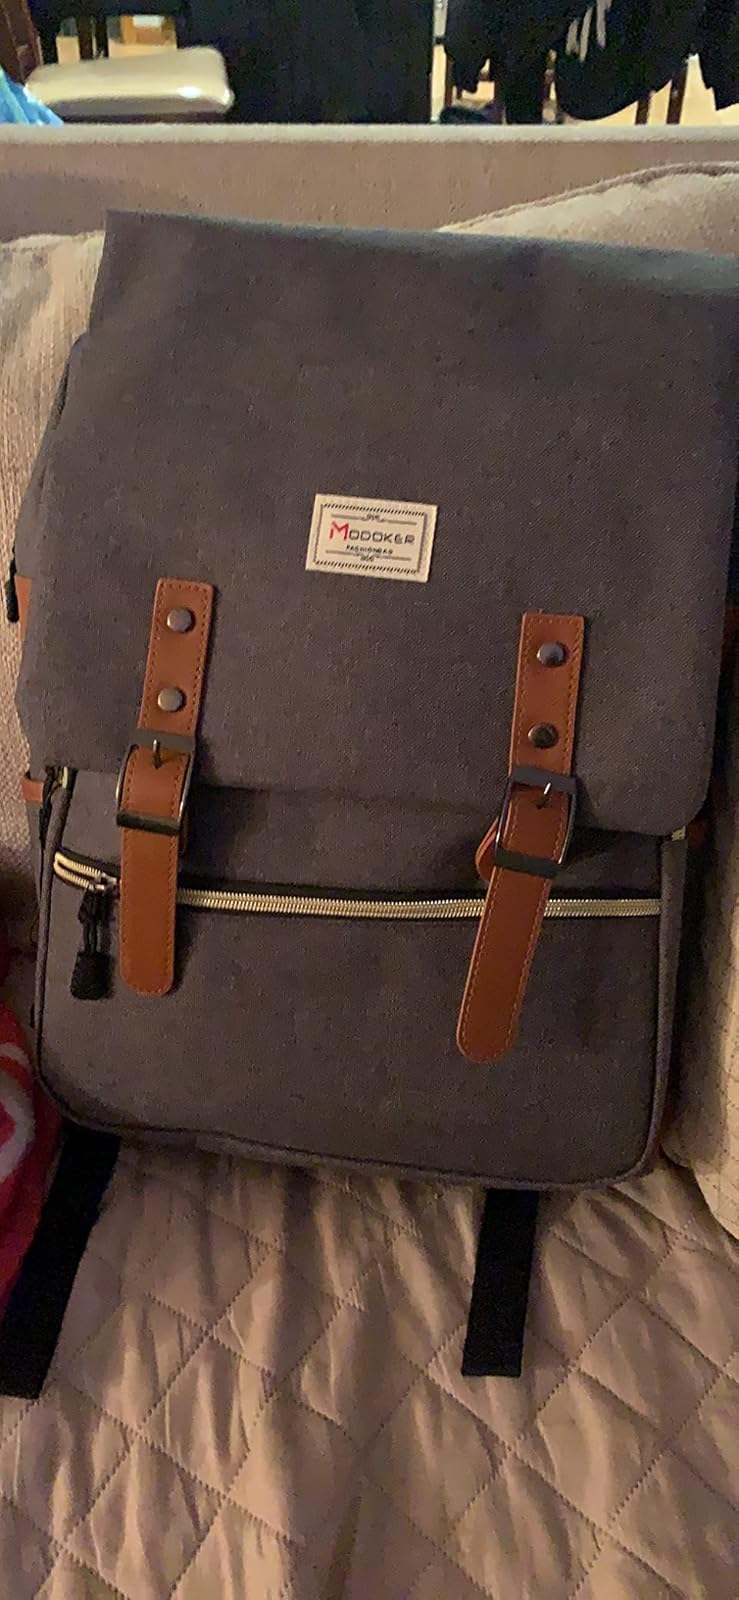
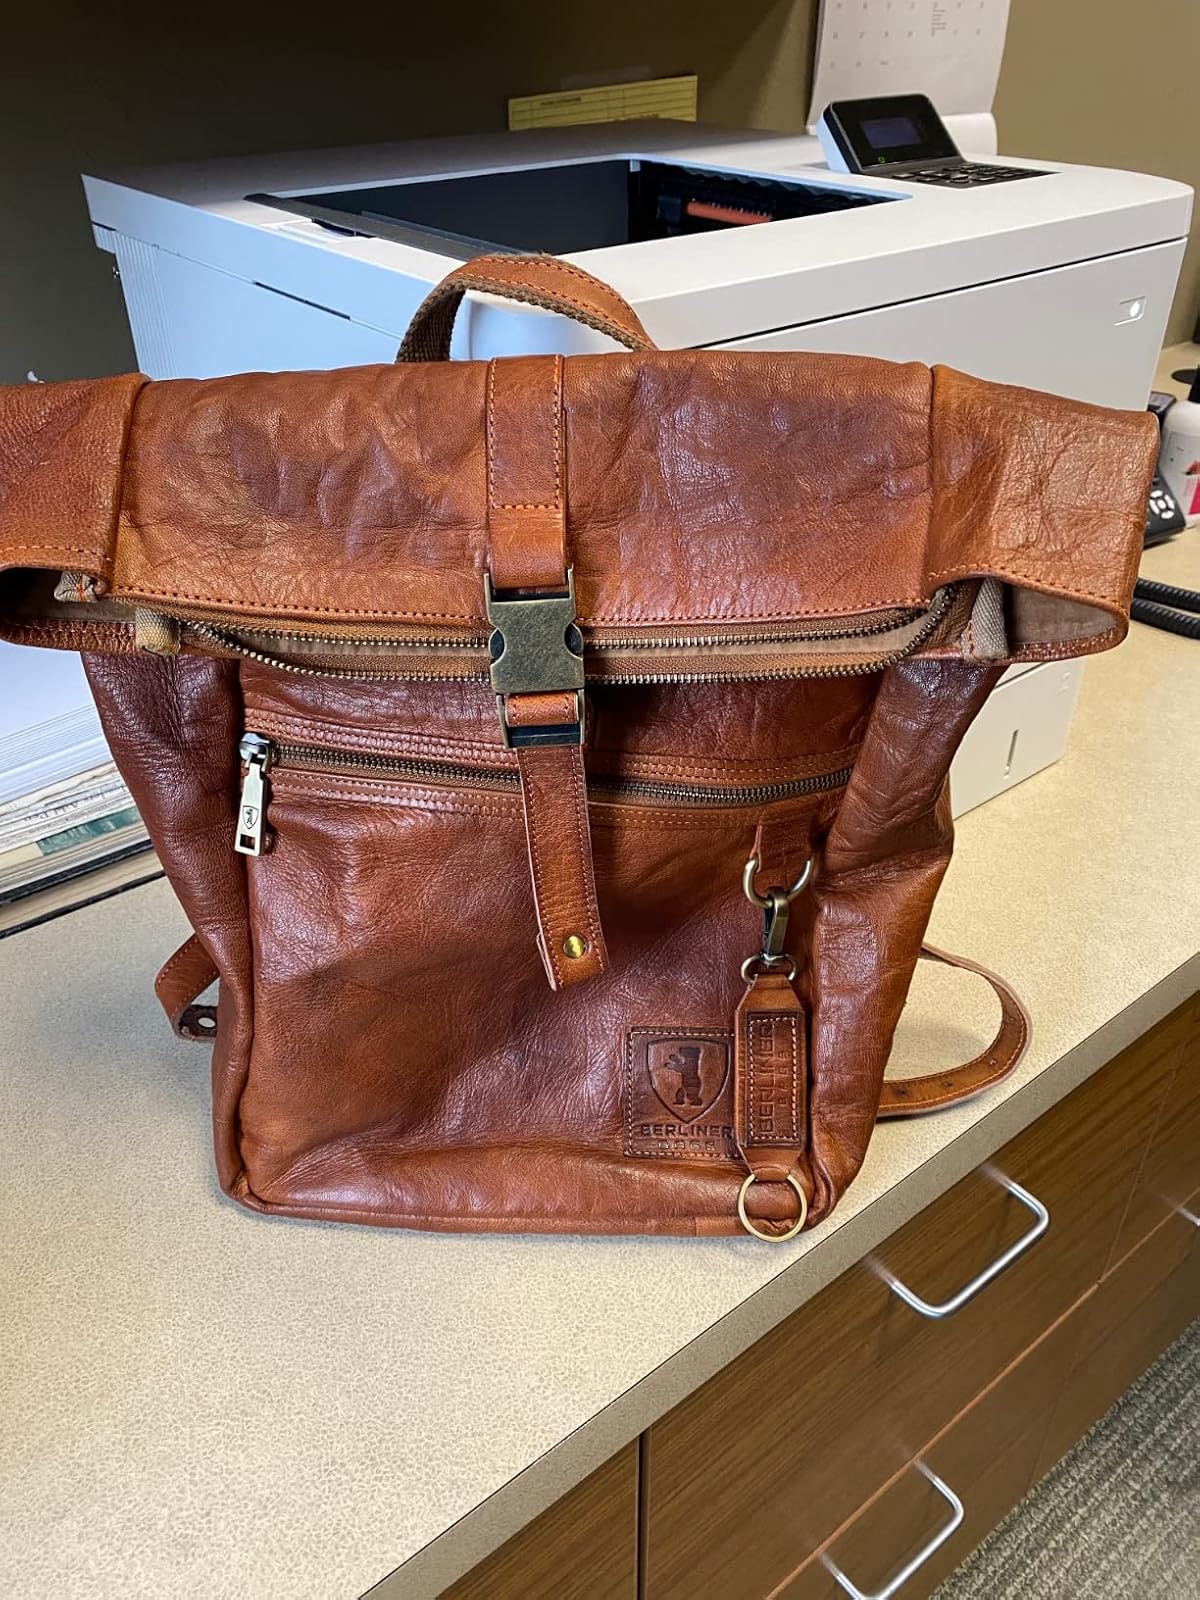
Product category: bag
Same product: no